Perry, Utah

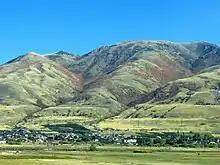
Looking east from I-15 toward Perry, Utah and the Wasatch Mountains, October 2014

Perry is located in southeastern Box Elder County and is bordered by Brigham City to the north and Willard to the south. The east side of the city is bordered by Cache National Forest at the northern end of the Wasatch Range.